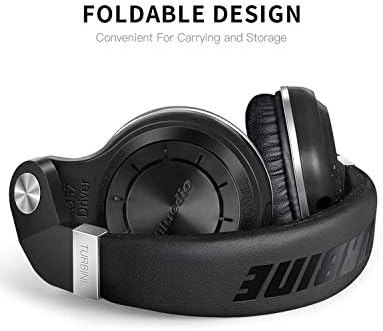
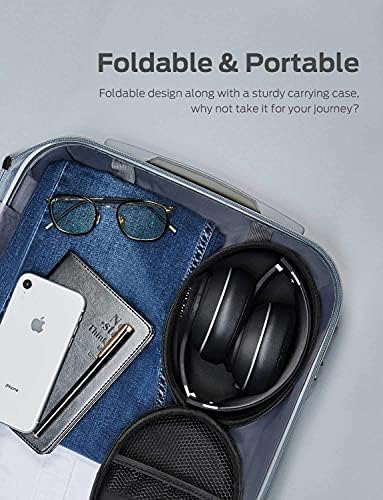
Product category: headphones
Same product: no